Truss bridge

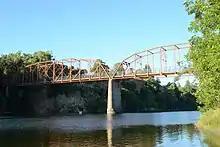
The Fair Oaks Bridge is an example of Pennsylvania Petit truss bridge.

The Pennsylvania (Petit) truss is a variation on the Pratt truss. The Pratt truss includes braced diagonal members in all panels; the Pennsylvania truss adds to this design half-length struts or ties in the top, bottom, or both parts of the panels. It is named after the Pennsylvania Railroad, which pioneered this design. It was once used for hundreds of bridges in the United States, but fell out of favor in the 1930s and very few examples of this design remain. Examples of this truss type include the Lower Trenton Bridge in Trenton, New Jersey, the Fort Wayne Street Bridge in Goshen, Indiana, the Schell Bridge in Northfield, Massachusetts, the Inclined Plane Bridge in Johnstown, Pennsylvania, the Easton–Phillipsburg Toll Bridge in Easton, Pennsylvania, the Boston and Maine Connecticut River Rail Bridge in Brattleboro, Vermont, the Metropolis Bridge in Metropolis, Illinois, and the Healdsburg Memorial Bridge in Healdsburg, California.